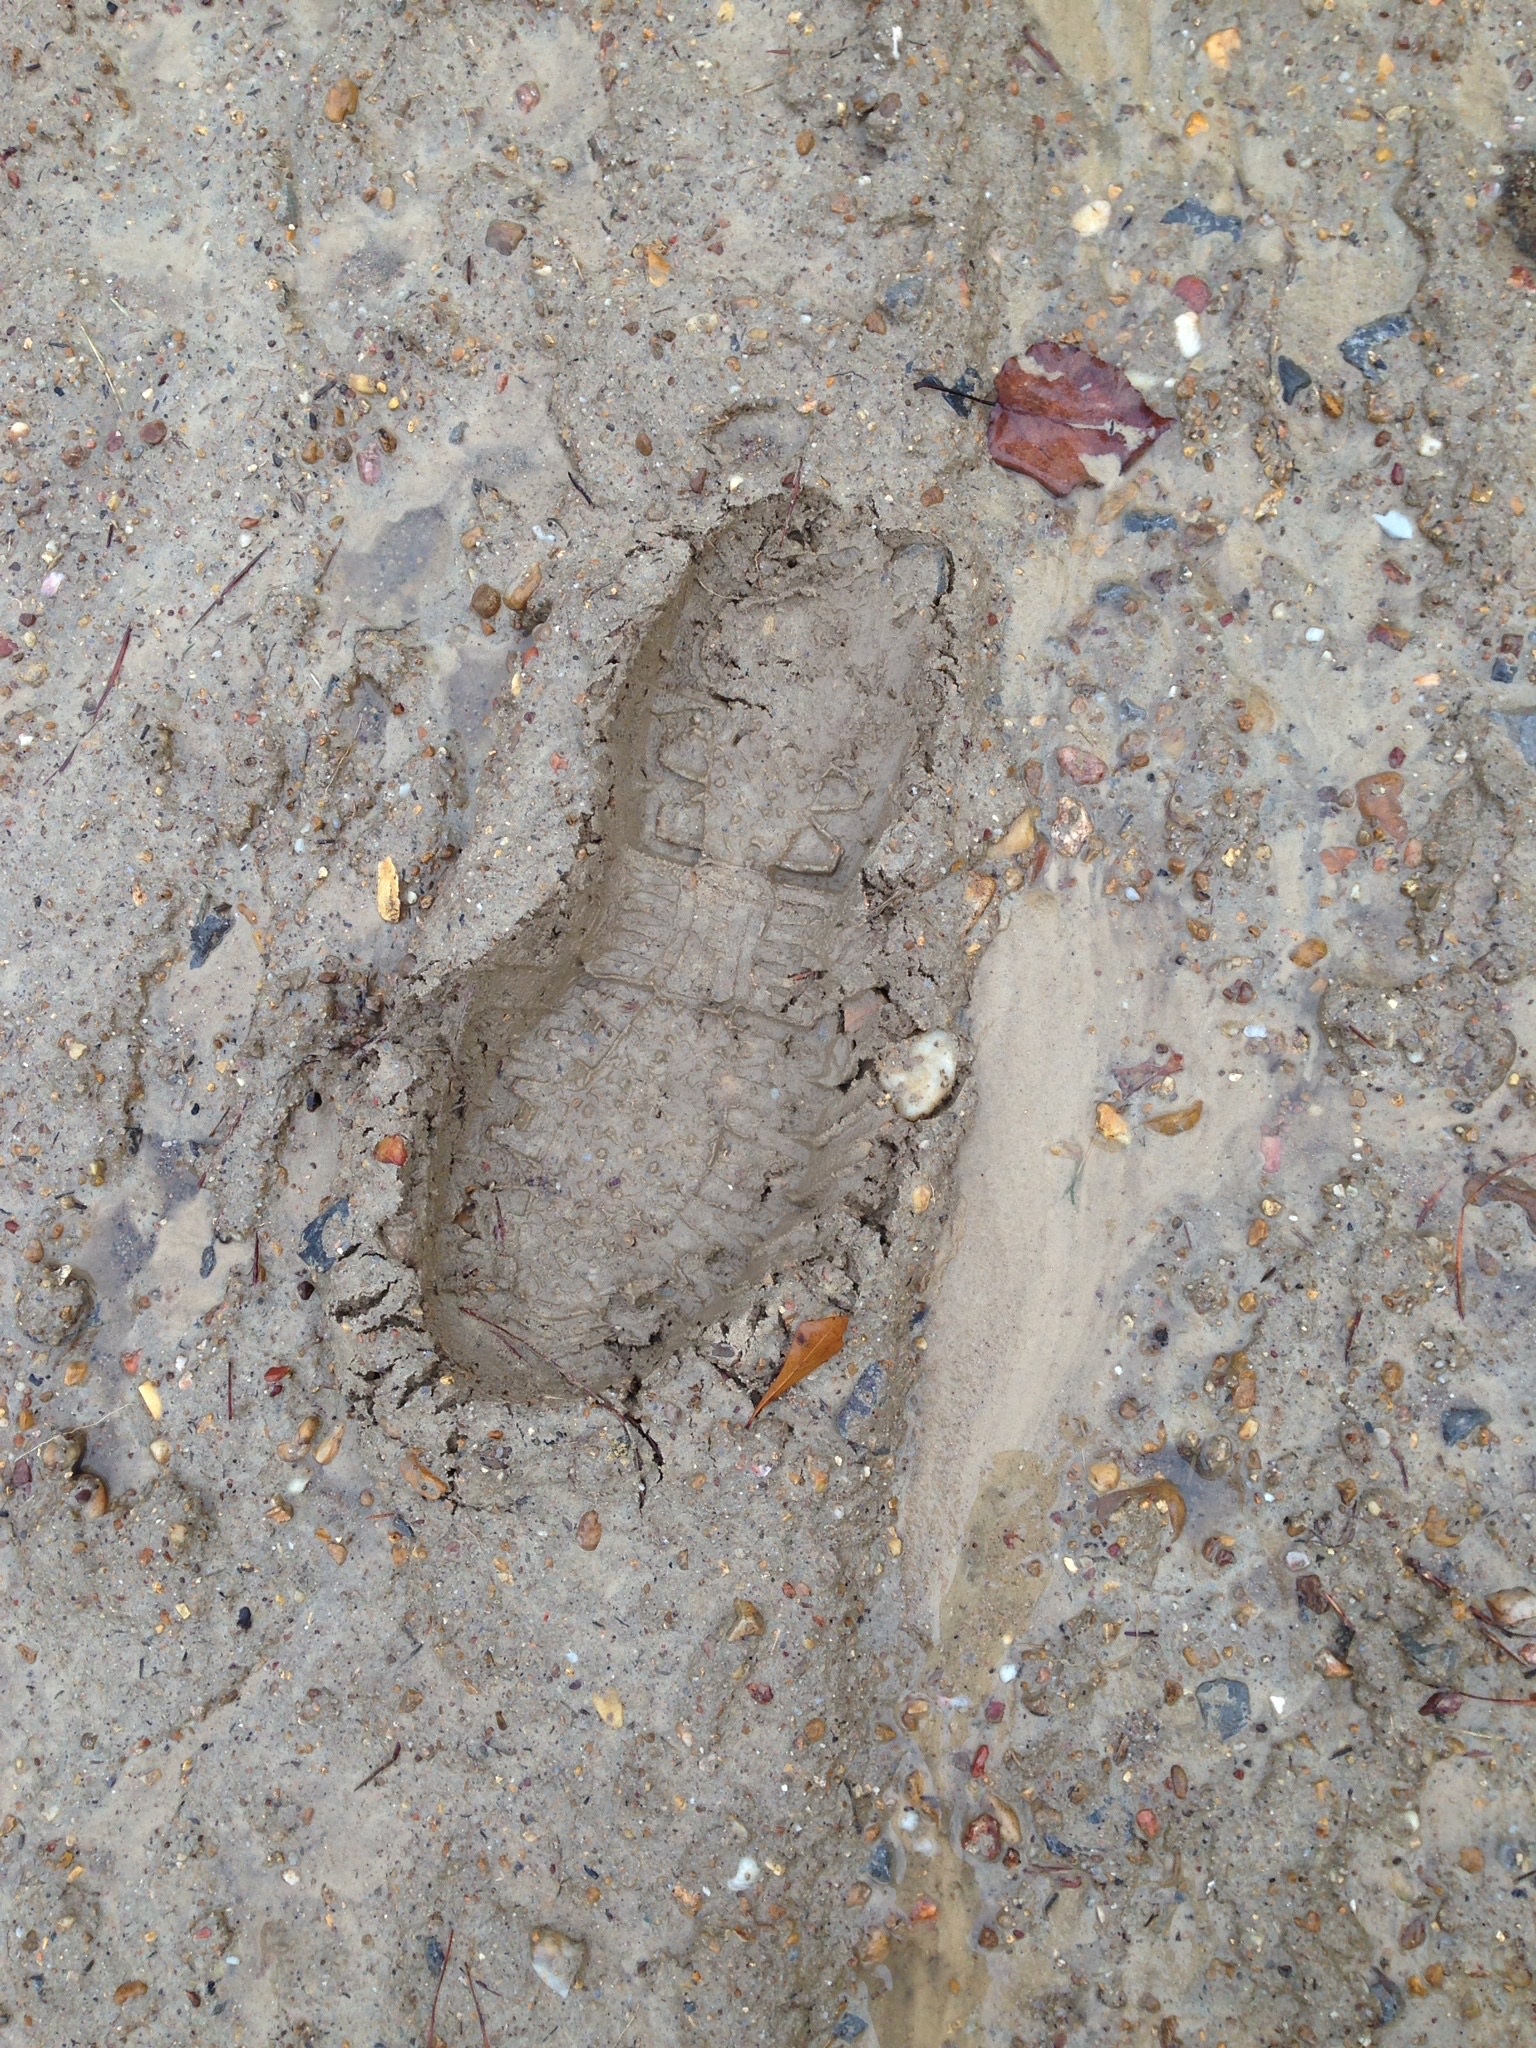
nature, outdoor, rock, shoe, track, hiking, ground, footprint, wet, step, boot, hike, dirt, mud, foot, soil, material, geology, footwear, mark, muddy